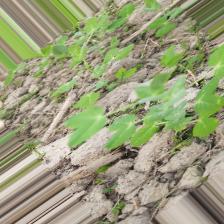
Label: Powdery Mildew